Abraham de Veer

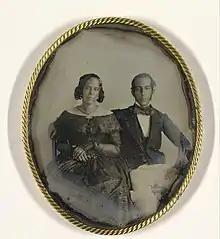
The daguerreotype of Abraham's son Johannes Ellis and his wife Mary Louise Hart is the oldest known daguerreotype of Suriname.

During his governorship on the Dutch Gold Coast, Abraham de Veer fathered a son with the local Euro-African Fanny, named Johannes. He gave him the surname of his mother-in-law: Ellis. Abraham de Veer took Johannes Ellis with him to Sint Eustatius and Suriname. A daguerreotype of Johannes Ellis and his wife Mary Louise Hart from 1846 is the oldest known daguerreotype of Suriname. Johannes Ellis was the father of Dutch Minister of the Navy Abraham George Ellis.